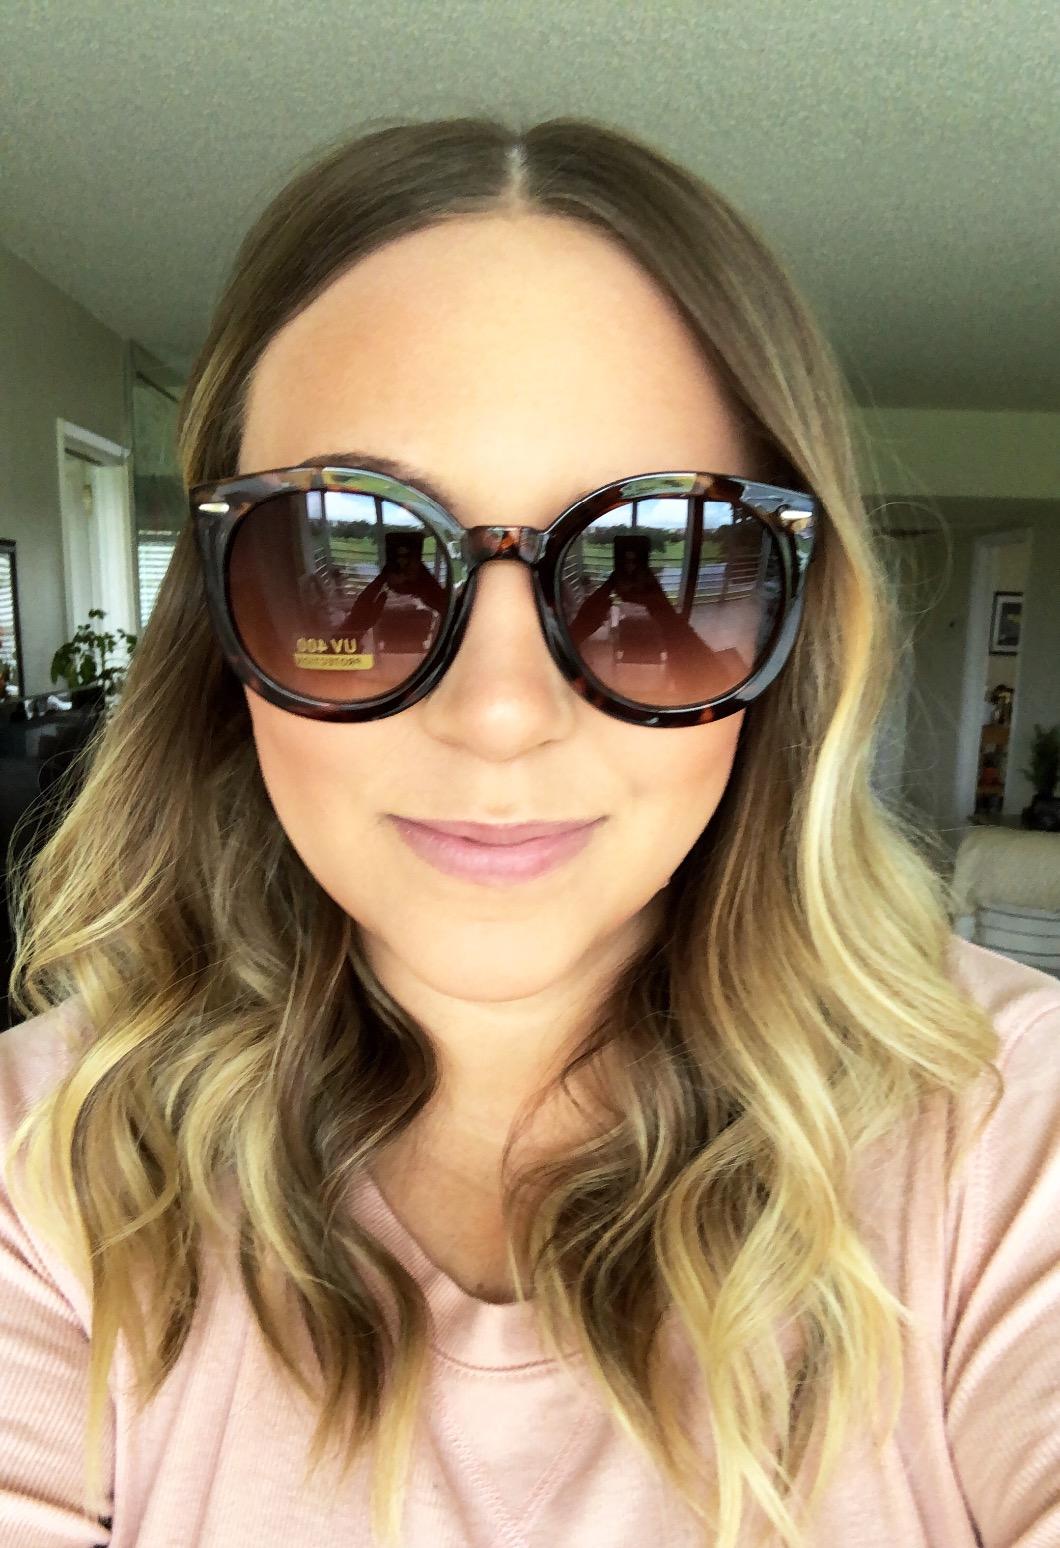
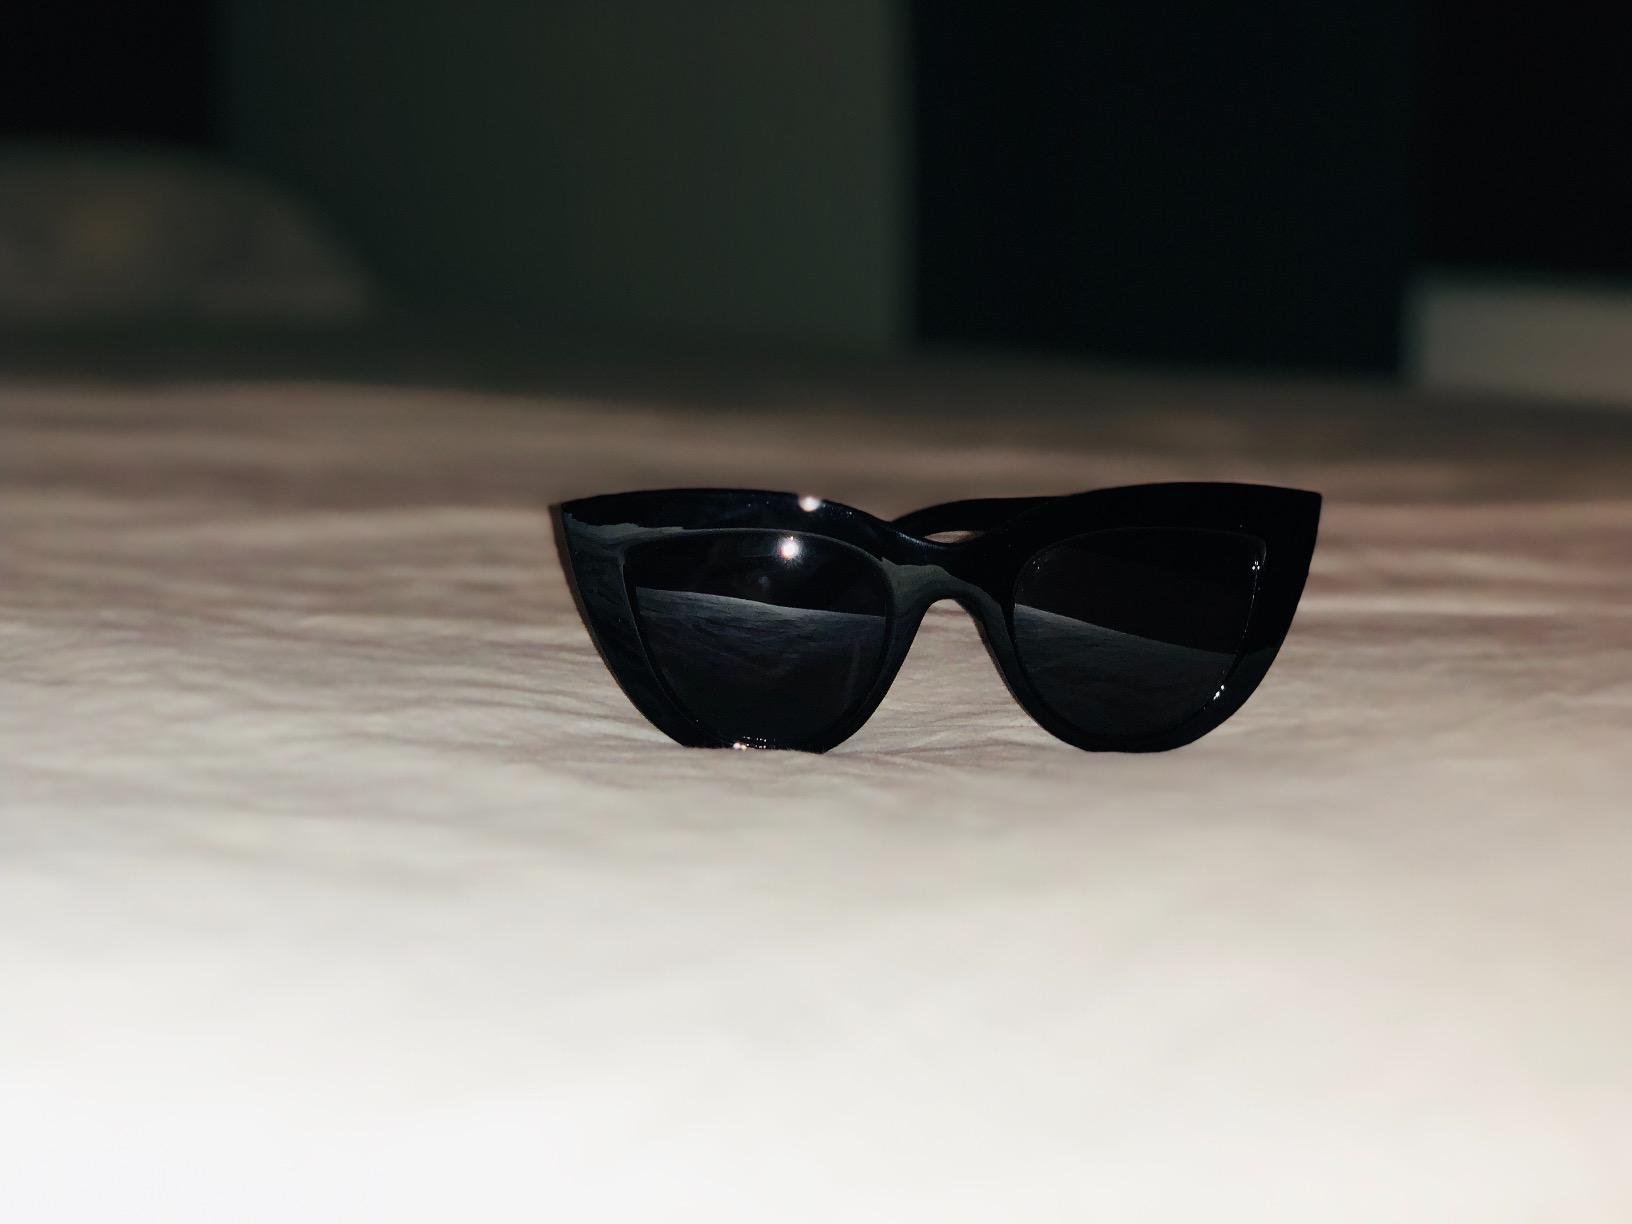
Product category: accessories_sunglasses
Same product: no